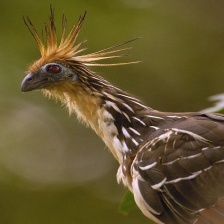
Species: HOATZIN
Scientific name: OPHISTHOCOMUS HOAZIN